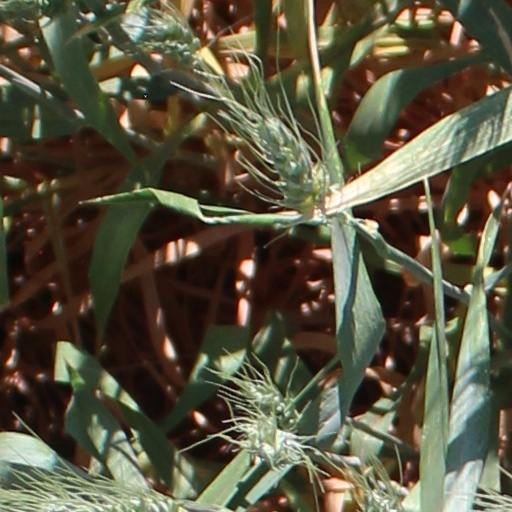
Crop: wheat